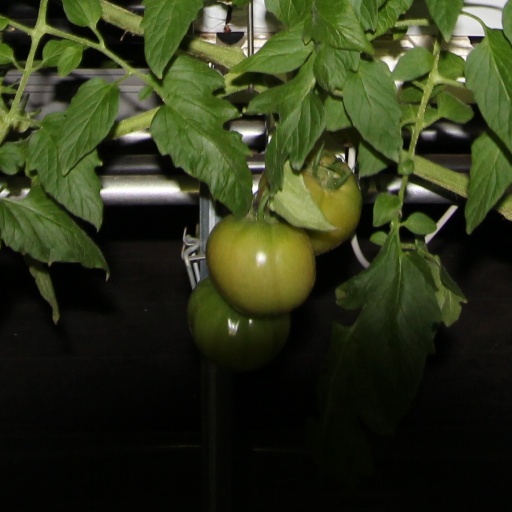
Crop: tomato